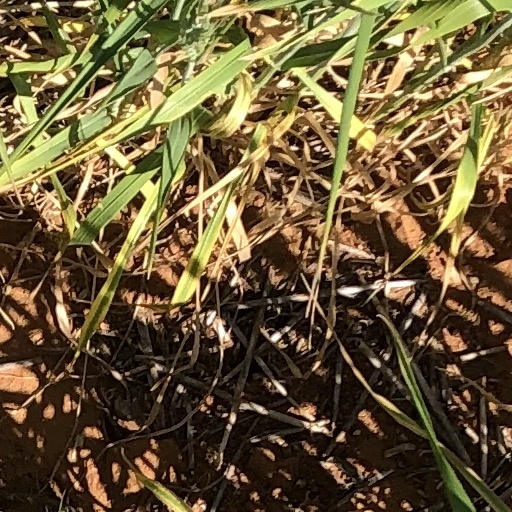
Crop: wheat